Mirerkhil, Bhujpur union

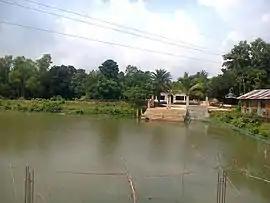
Mirer Pukur (Water Tank) & Mirerkhil Jame Mosque

The village Mirerkhil is situated between two hills, Sitakunda hill and hills of Chittagong hill tracts. Village is bounded by Green paddy fields, water tanks and large Nodhailla Dhoba. Famous river of Chittagong district Halda River is flowing outer skirt of village. Village's direct angular distance from Bay of Bengal is 22 km and Sitakunda hills situated between sea and the village. Amtali village is to north, in east side Fakirachang village and in west side is Azimpur Mouza. There are some water tanks by name Mirer Pukur, Khondakar Pukur, Azala Pukr & Bania Pukur of pre British period available in the village.